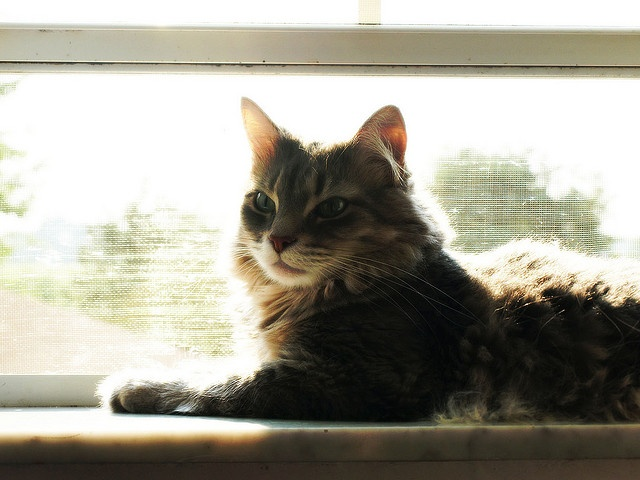
A tiger cat sitting on top of a window sill.
The large cat sits on the ledge beside a window.
A grey cat sitting in the sun in a windowsill.
an image of a cat sitting on a ledge
A cat is holding its head up while sitting on a windowsill.